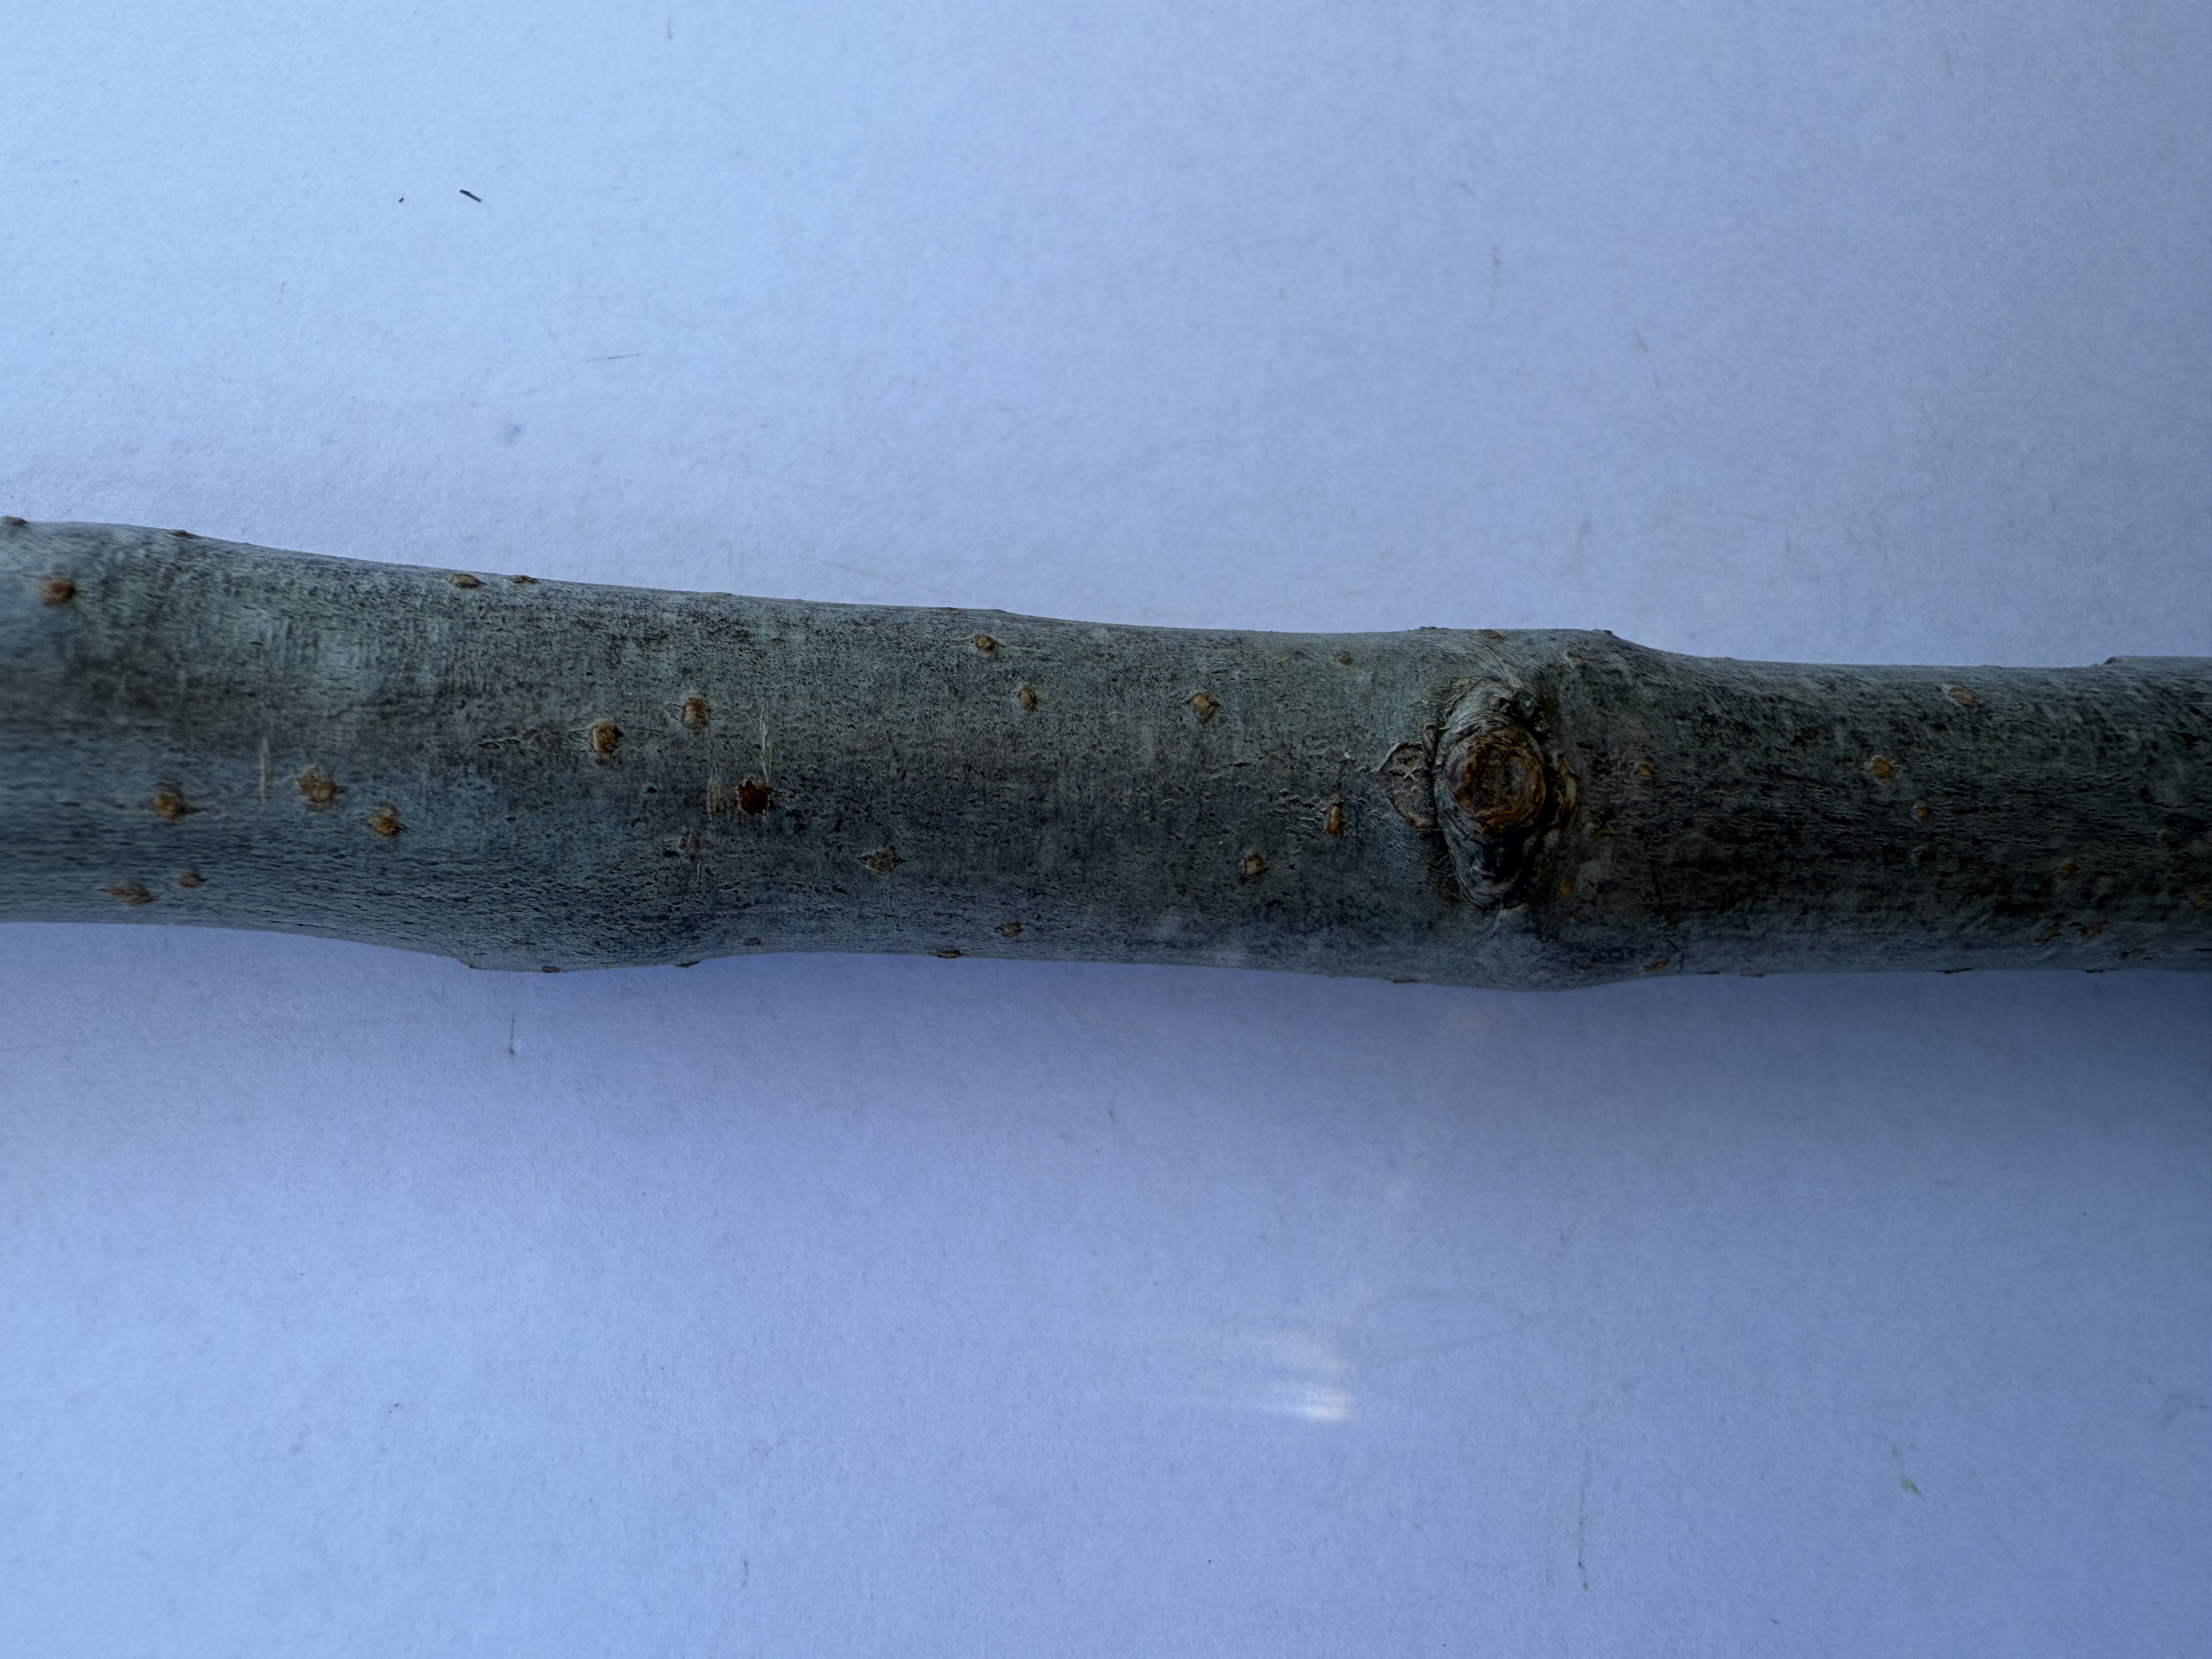
Variety: Fuji Apple